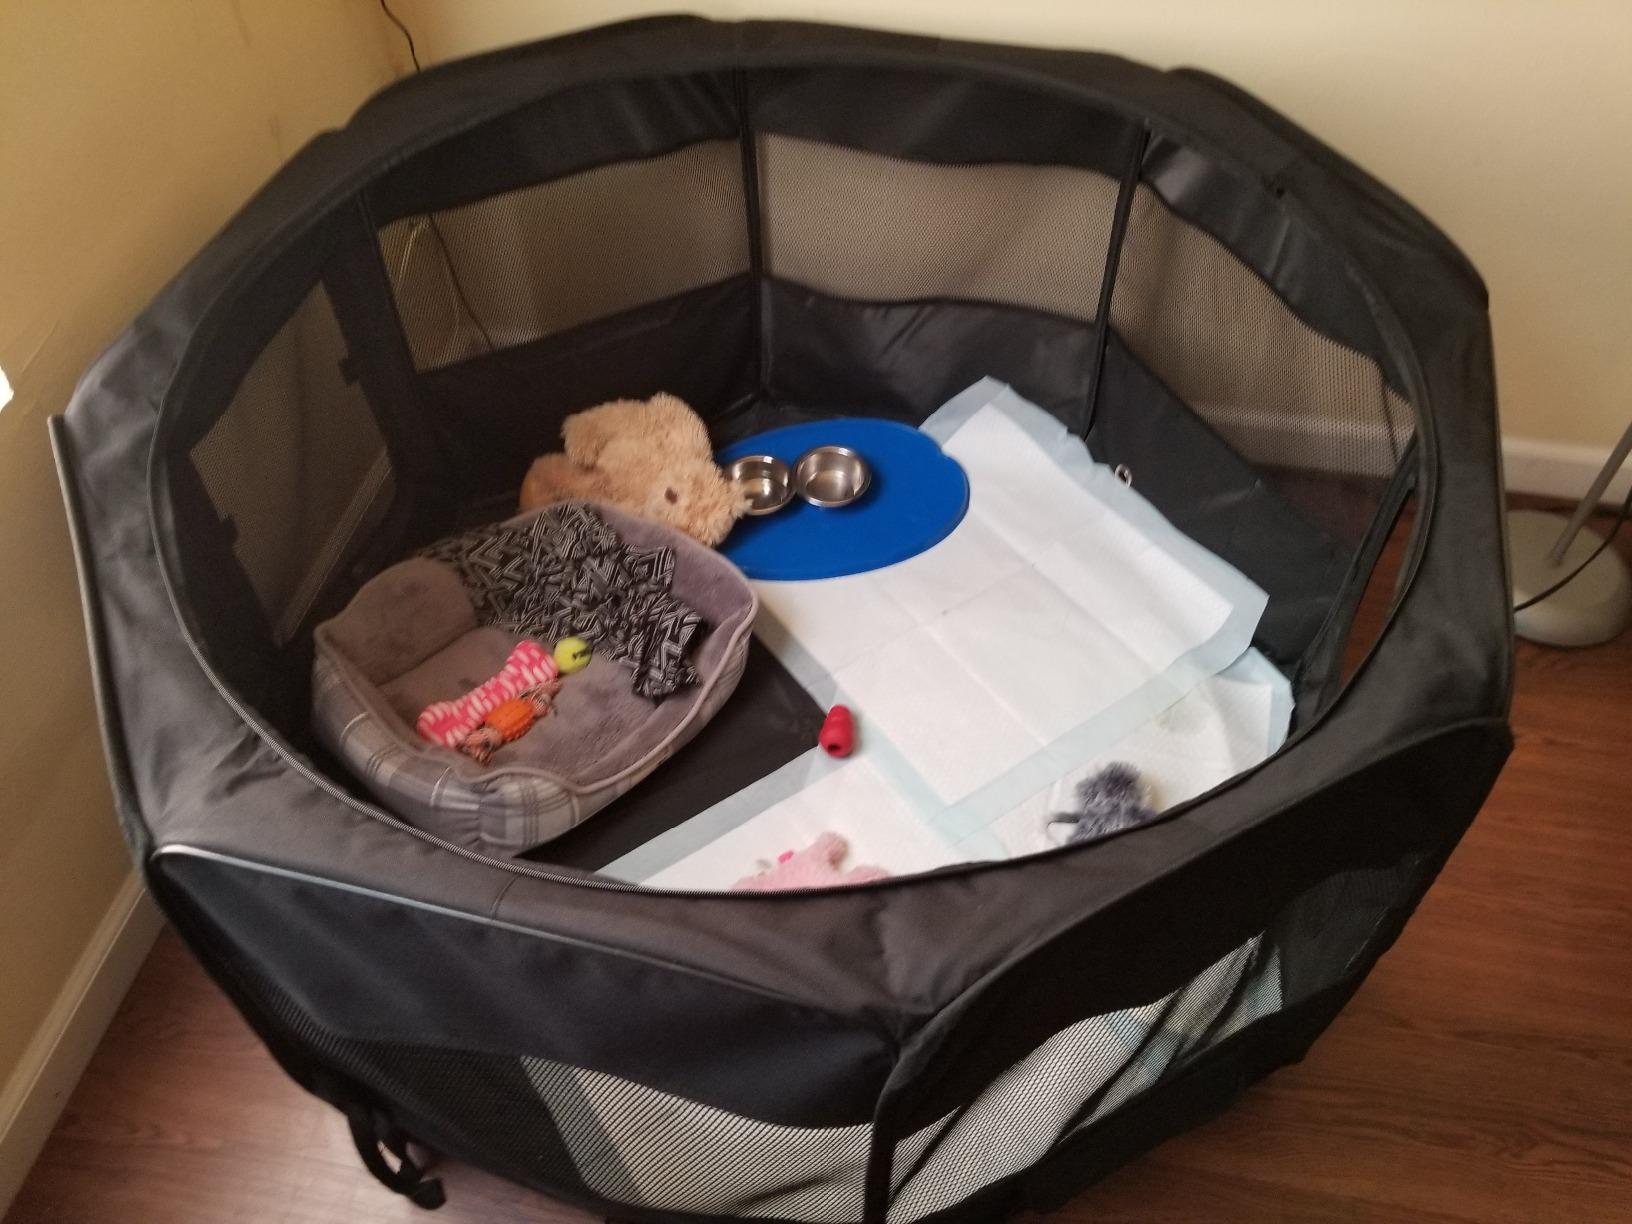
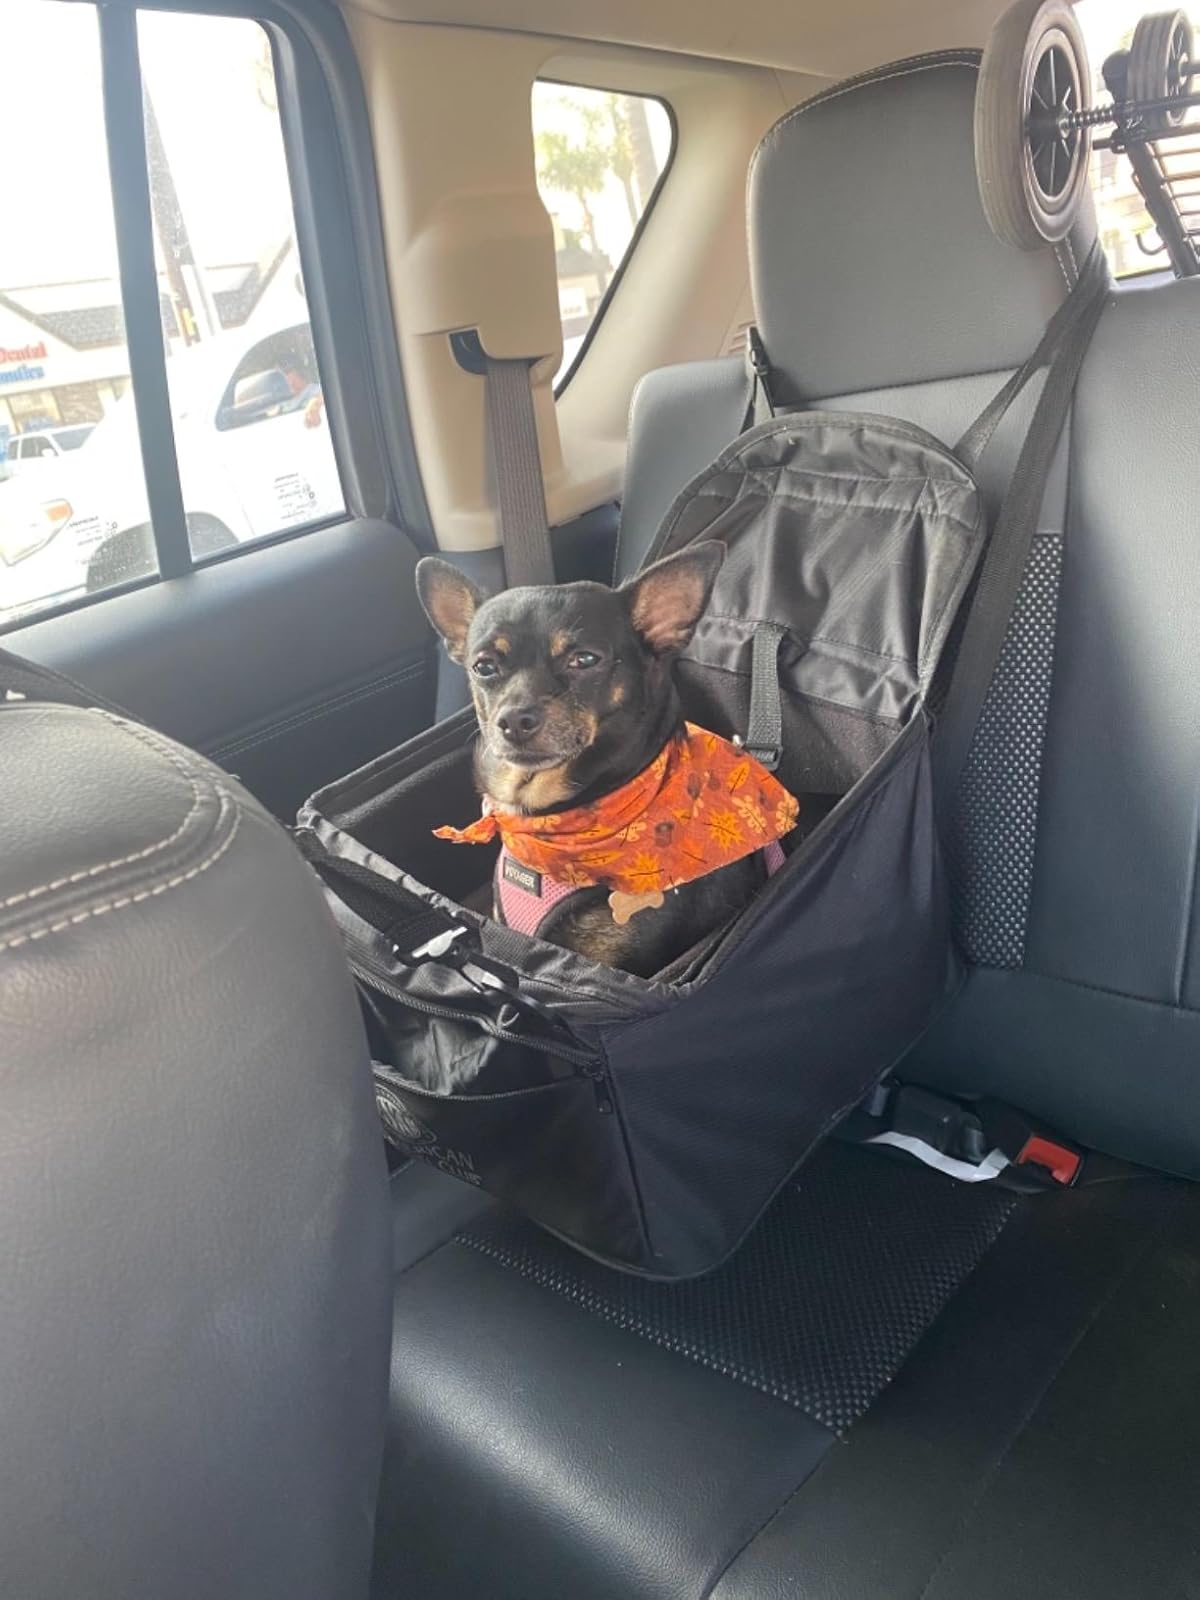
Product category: items_kennel
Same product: no